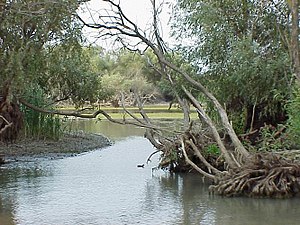
Rumænien / Geografi og klima
Donaudeltaet
Rumænien er en suveræn stat i det sydøstlige Europa. Landet grænser op til Sortehavet, Bulgarien, Ukraine, Ungarn, Serbien og Moldova. Landet har et areal på 238.391 km² og et tempereret-fastlandsklima. Arealmæssigt er Rumænien det niendestørste medlem af EU. Hovedstaden og den største by, Bukarest, er med sine 1.883.425 indbyggere den sjettestørste by i EU.